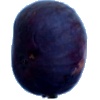
Label: fig